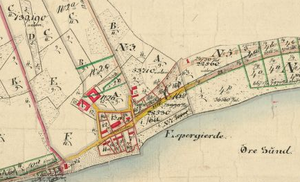
Fiskerlejer i Danmark / Fiskerlejernes størrelse og indre opbygning
Espergærde omkring 1860 (uddrag af matrikelkort). Fiskerhuse ligger parallelt med Strandvejen. Et par gårde lå oven for kystskrænten i tilknytning til lejet.
Espergærde 1860
Ved fiskerlejer forstås i almindelighed helårsbebyggelser, hvis indbyggere fortrinsvis ernærer sig ved fiskeri fra bebyggelser ved den åbne strand. Ole Mortensøn nævner, at et fiskerleje bør omfatte mindst 3 fiskerhuse for at adskille sig fra spredt enkeltbebyggelse.